Sigulda

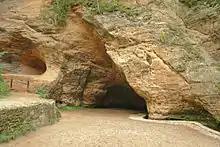
Gutman's Cave

After the restoration of Latvian independence in 1991, an emphasis was placed on conserving Sigulda's public monuments and parks as well as improving the town's tourist sector. Supported by the town council, a traditional Opera Festival takes place in an open-air music hall in the castle ruins each summer. A Town Festival is celebrated in May when cherry trees blossom, while Sigulda is known for the colors of its trees in autumn. Sports such as skiing, bobsledding, and the luge are popular in wintertime and bungee jumping is practiced during the rest of the year.